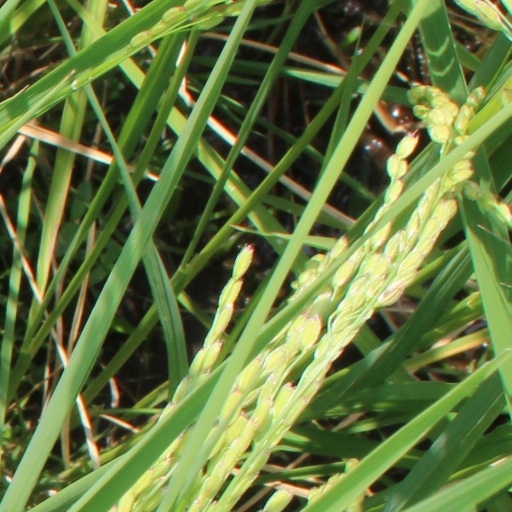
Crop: rice